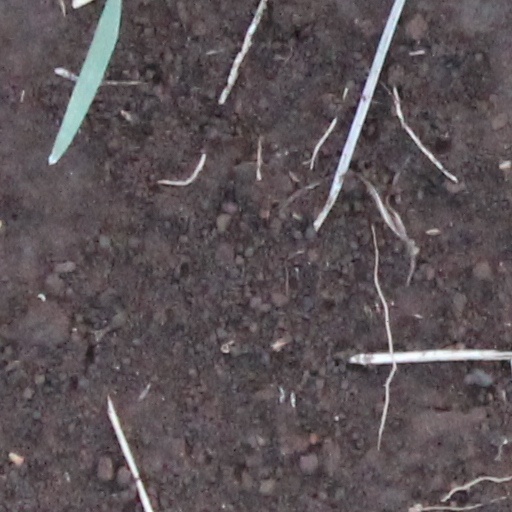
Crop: wheat